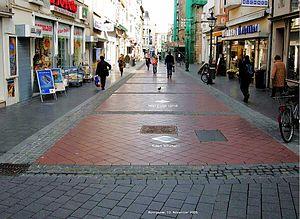
La Bonngasse est une rue du centre-ville de Bonn. Elle relie la Sternstrasse et la Bertha-von-Suttner-Platz et croise la Friedrichstraße. Entre celle-ci et la place Suttner se trouve du côté est la Beethoven-Haus et à côté de la Haus Im Mohren. Entre les Sternstraße et Friedrichstraße se dresse le nom de l'église du Saint-Nom-de-Jésus. Depuis 2005, des panneaux de verre illuminés sont intégrés au trottoir de Bonngasse, formant le « Walk of Fame » de Bonn.